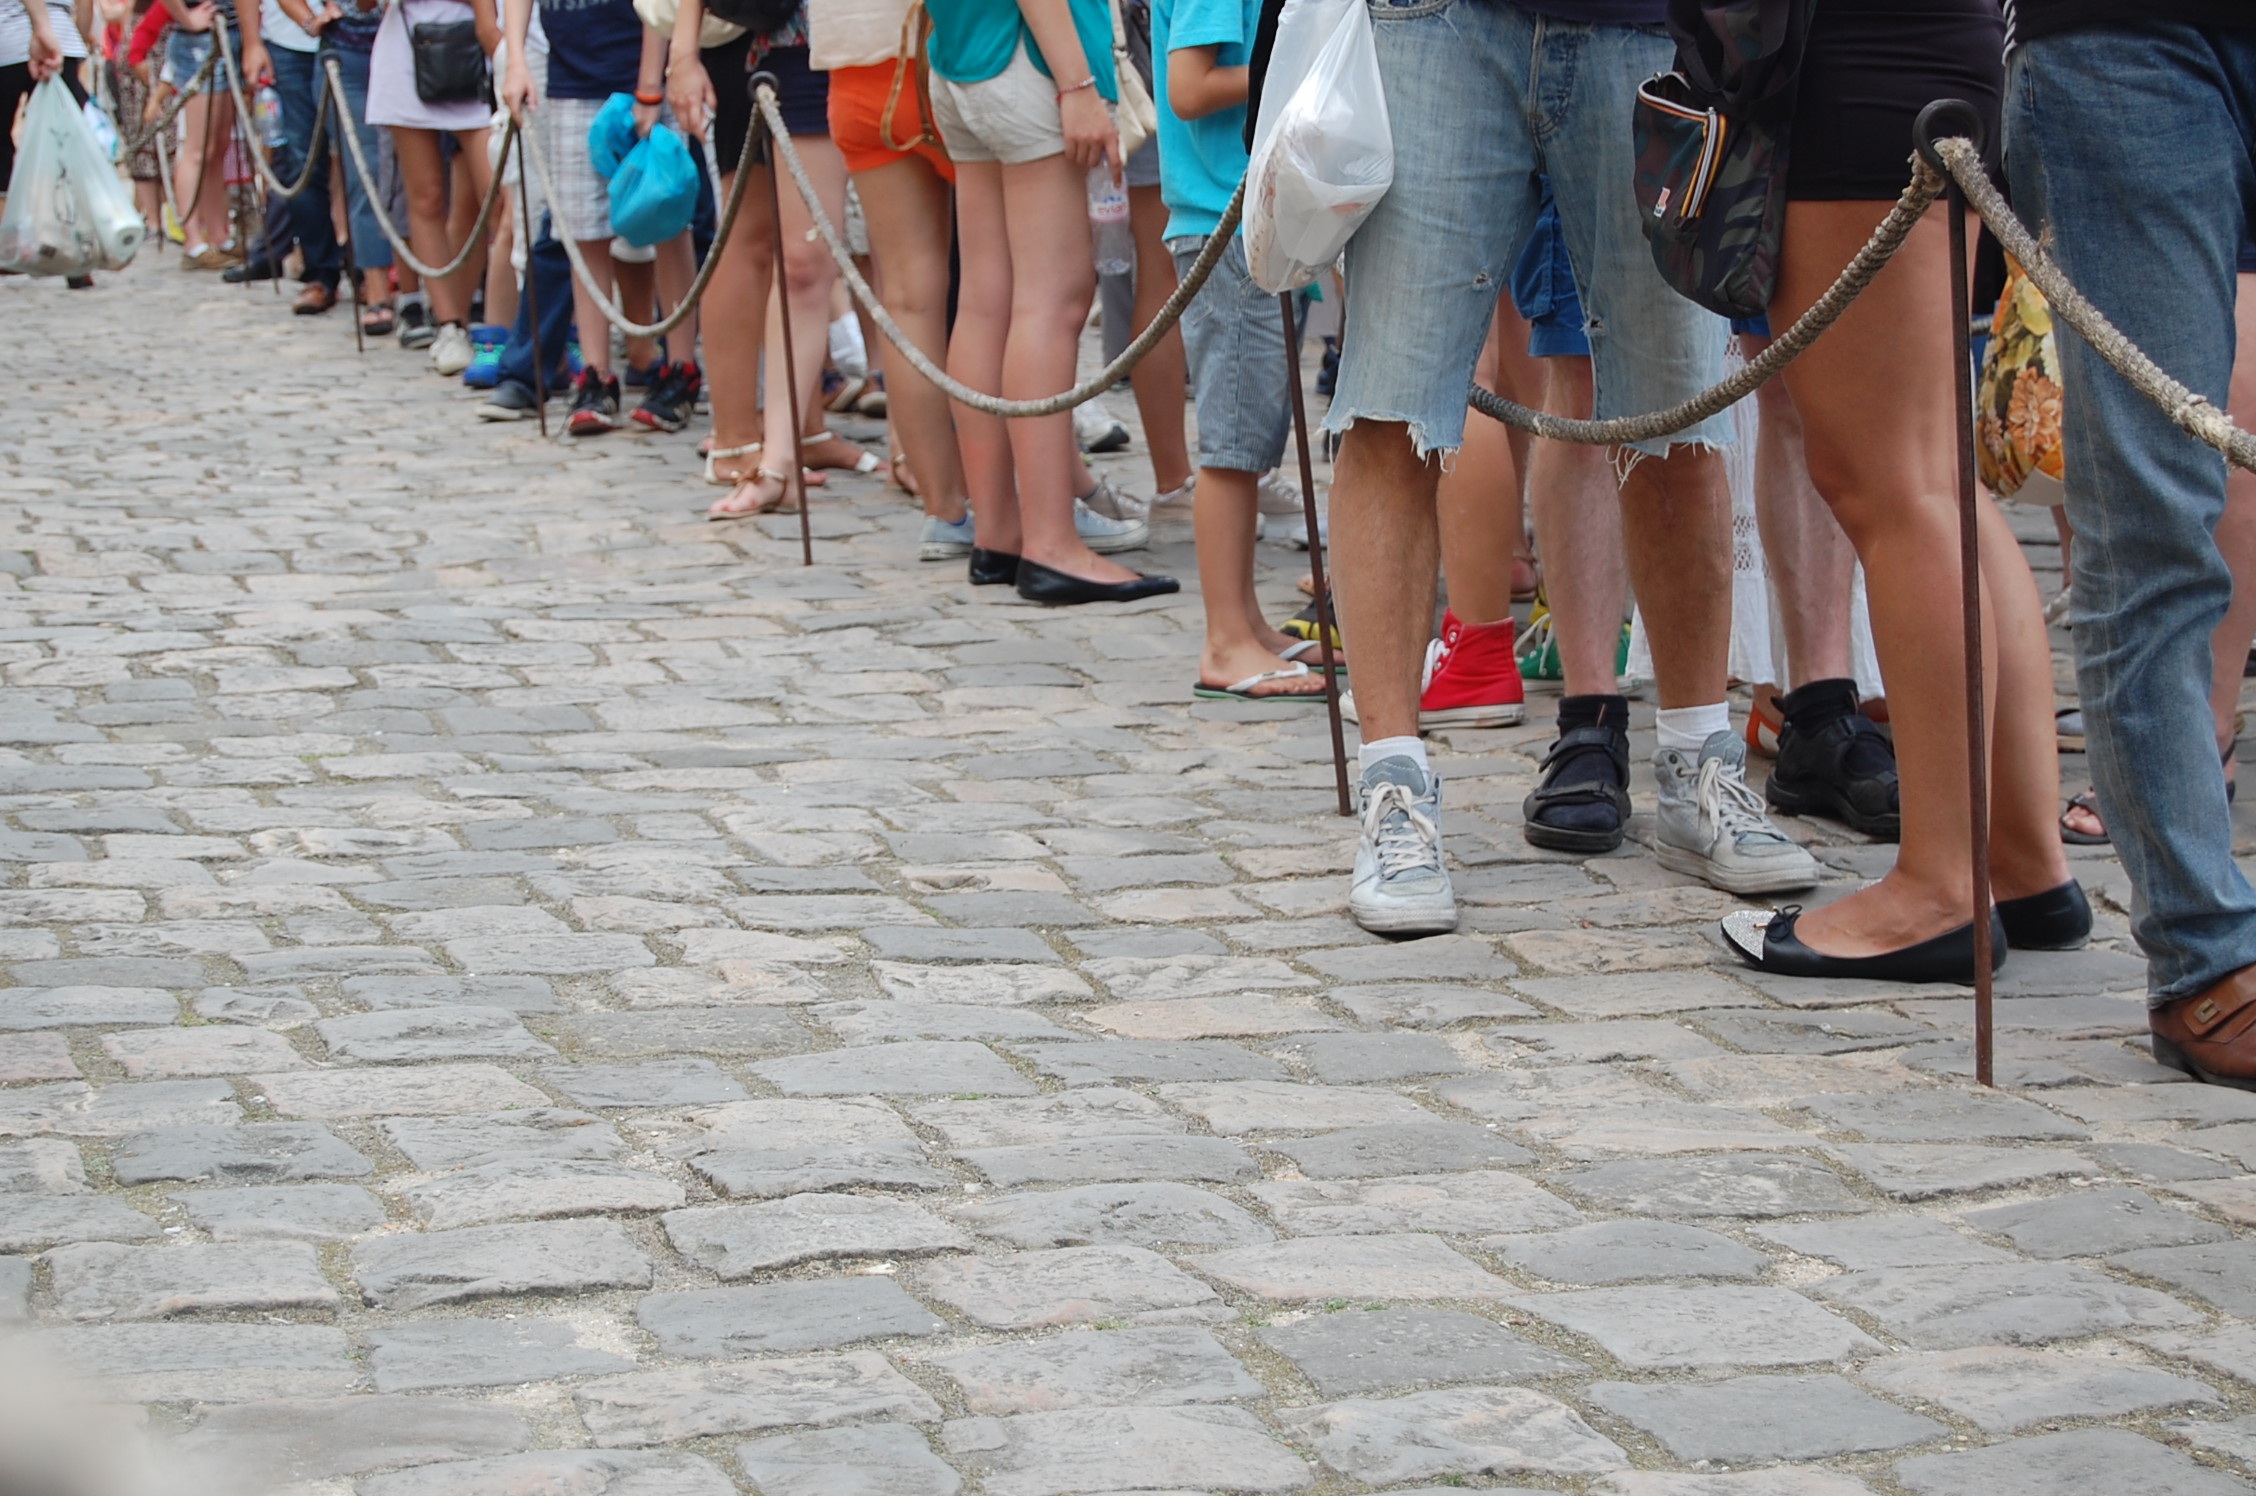
pedestrian, walking, people, road, street, sidewalk, walkway, crowd, waiting, line, spring, foot, footwear, queue, flooring